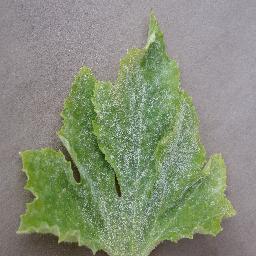
Label: Squash___Powdery_mildew